Nava Bharat

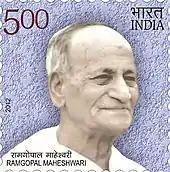
Ramgopal Maheshwari on a 2012 stamp of India

"Nava Bharat" was launched on 8 February 1934 by Shri Ramgopal Maheshwari (1911–1999), a Gandhian freedom fighter, journalist, and promoter of Hindi language. Maheshwari served as its Editor-in-Chief for 65 years. It started as a bi-weekly publication in Nagpur, and soon became a daily newspaper; Navabharat has set its boundaries to different parts of the country. The bi-weekly since its inception have participated in the freedom movement and bore the brunt of the British Government. In 1942 during 'Quit India Movement' Navabharat risked its existence for its extensive coverage. During this period, the police and secret services kept a close watch on its activities, raided the press and also imprisoned the founder.